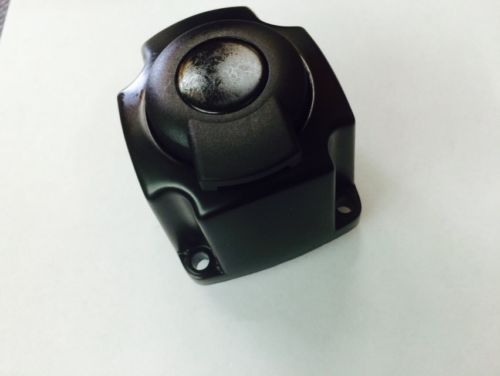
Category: stapler